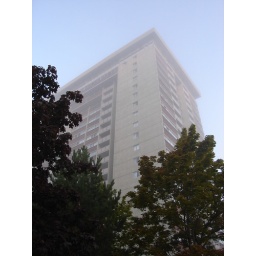
ghost castle in the morning sky